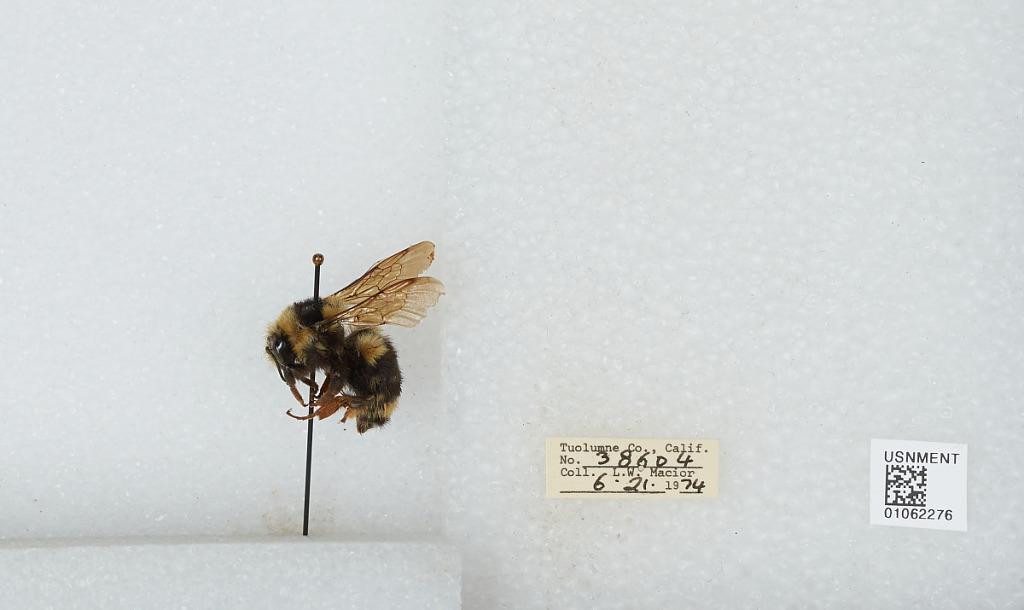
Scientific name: Bombus bifarius nearcticus
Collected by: L. Macior
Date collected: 1974-6-21
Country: United States
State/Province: California
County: Tuolumne
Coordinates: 38.02, -119.94